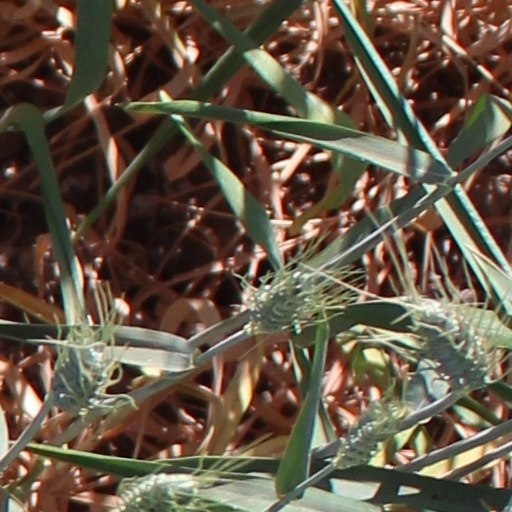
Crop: wheat